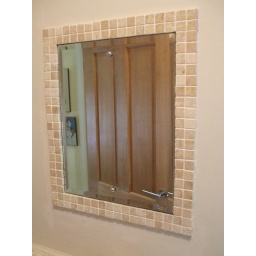
Thursday June 3rdThis is a regular mirror screwed onto the wall with moziac tiles set on the wall around it.